Sylva Zalmanson

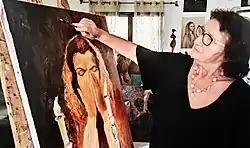
Sylva Zalmanson in her studio in Israel, October 2019.

Most of the group, including Sylva's husband and brother were released in April 1979, due to a prisoners exchange with the American government that caught two Soviet spies in New Jersey.